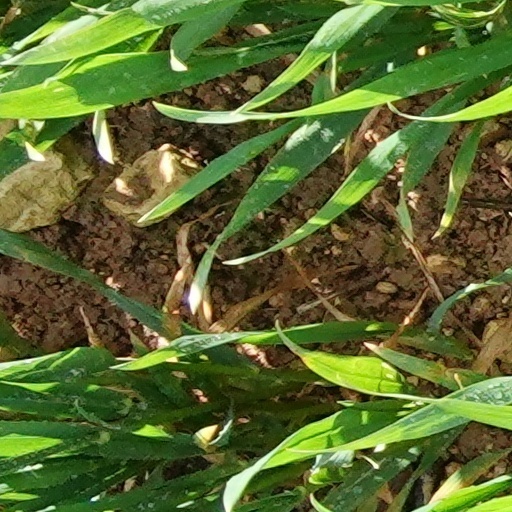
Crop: wheat